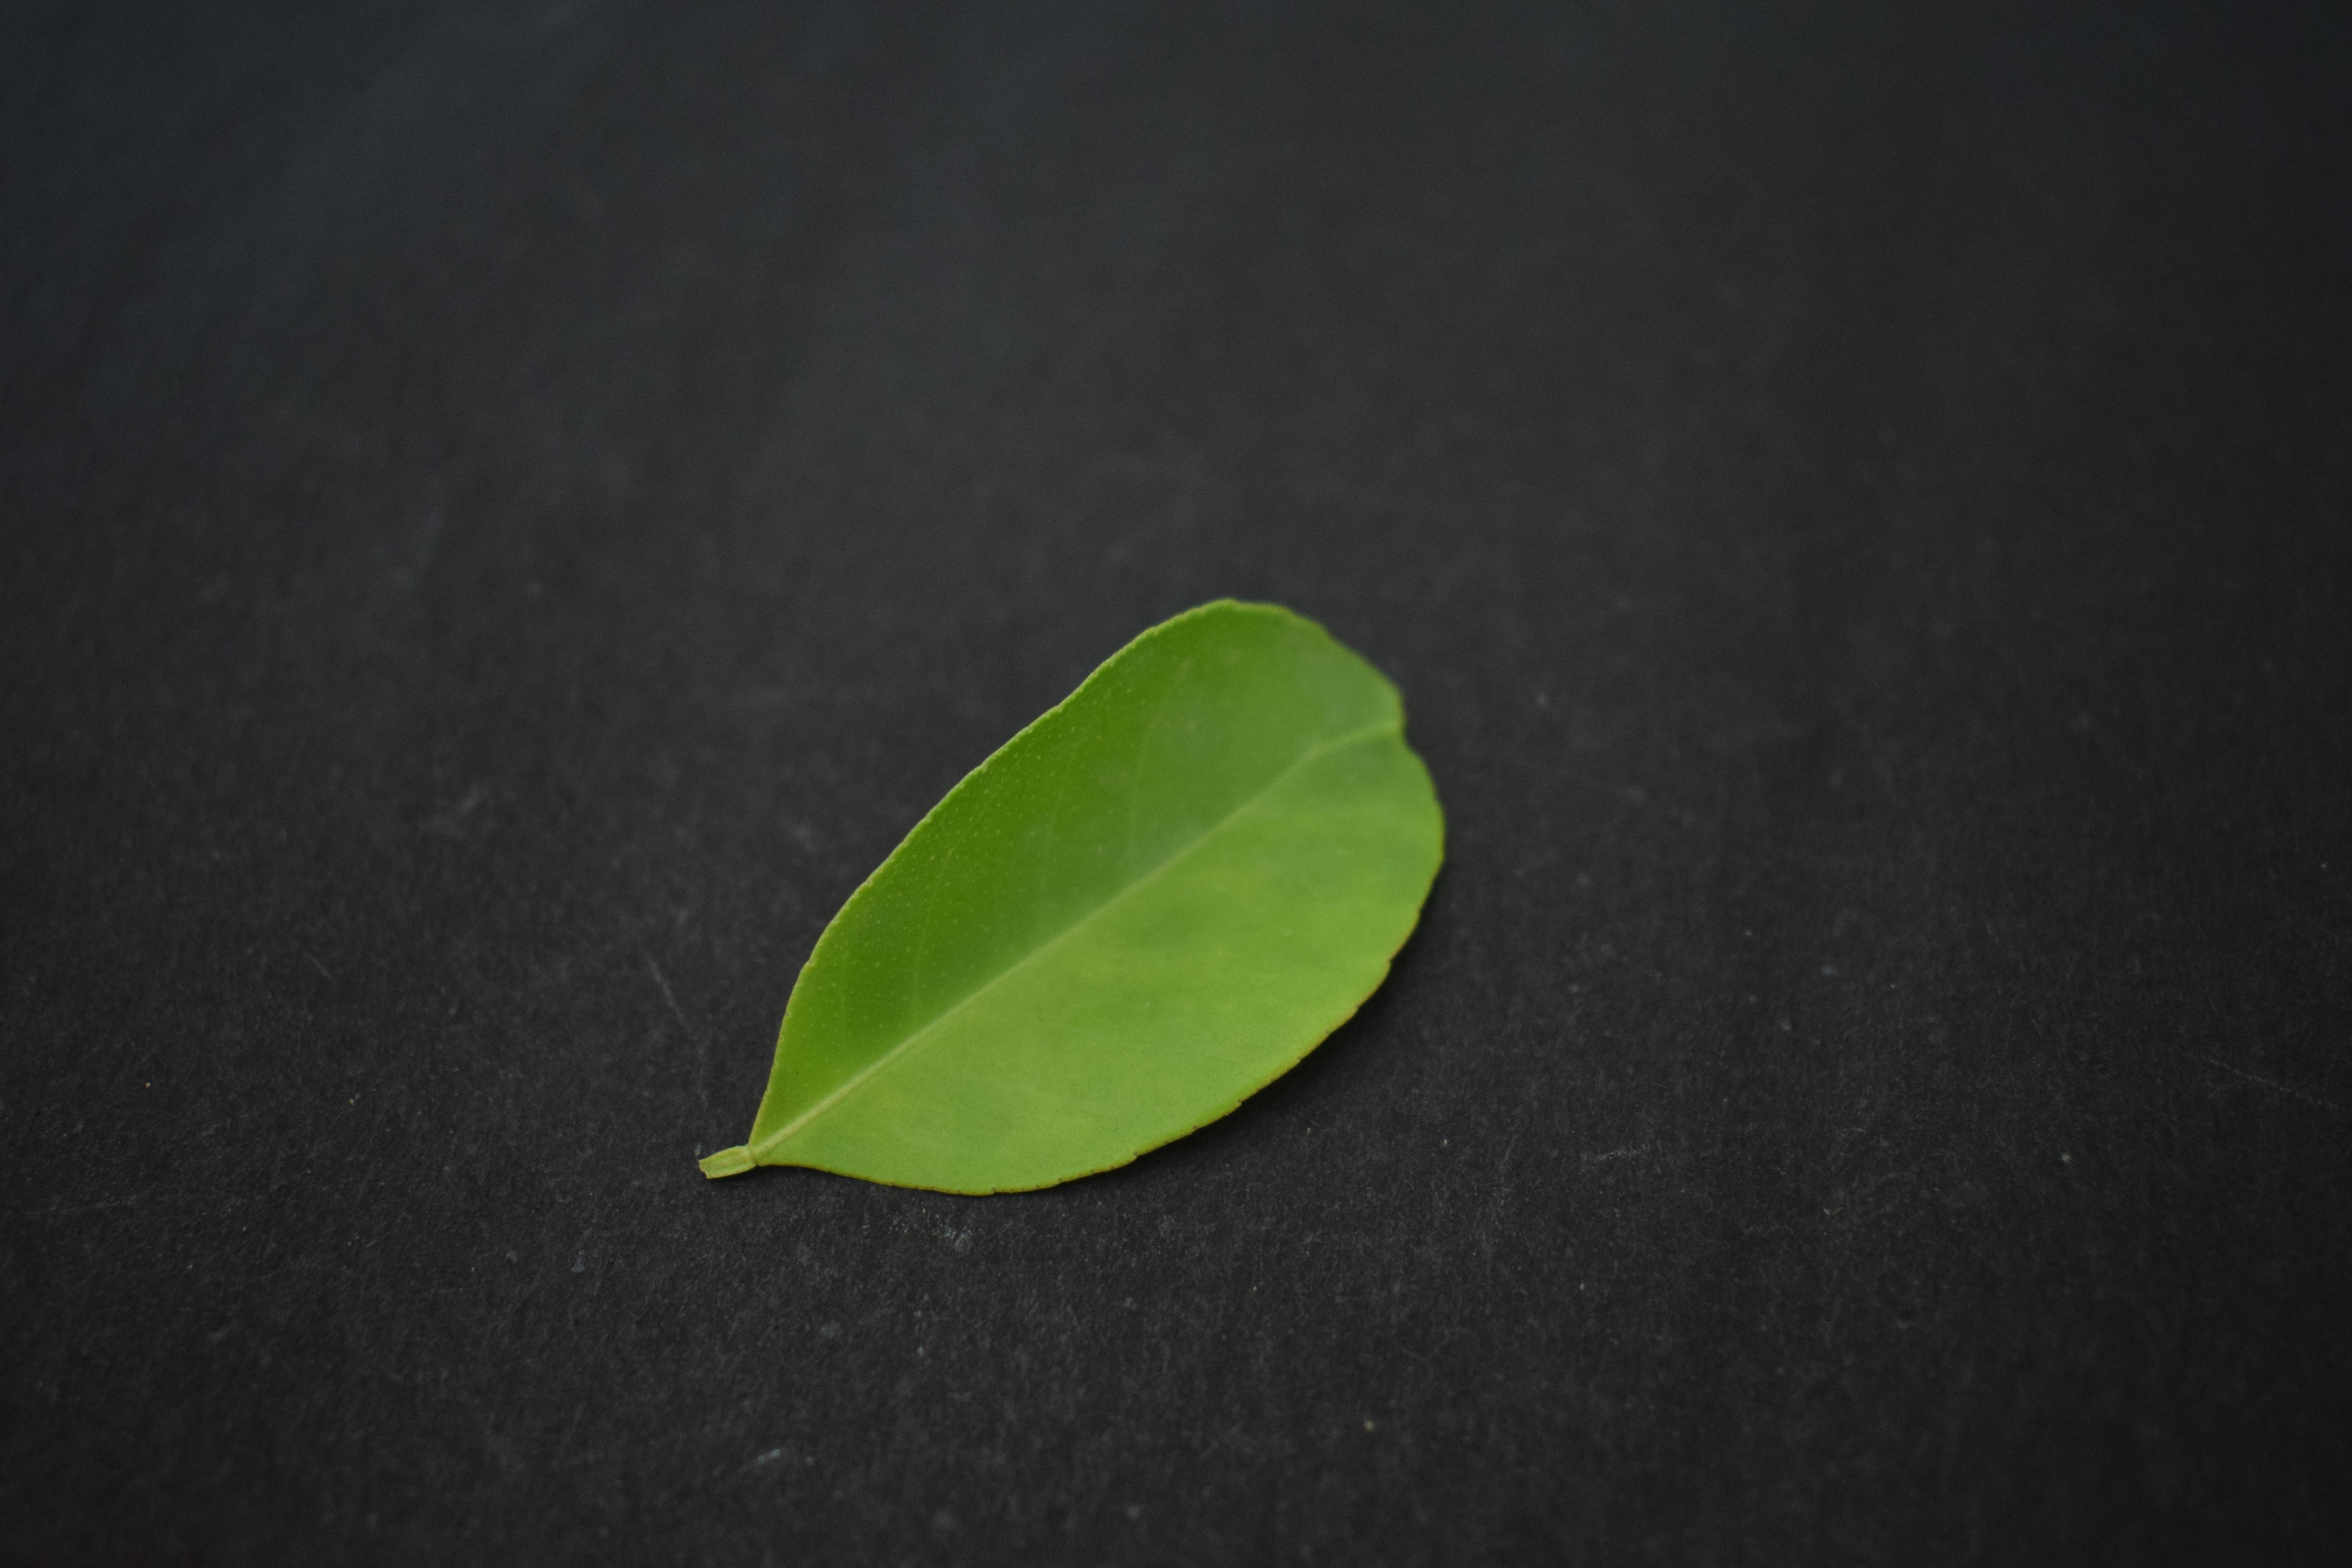
Plant species: Lemon